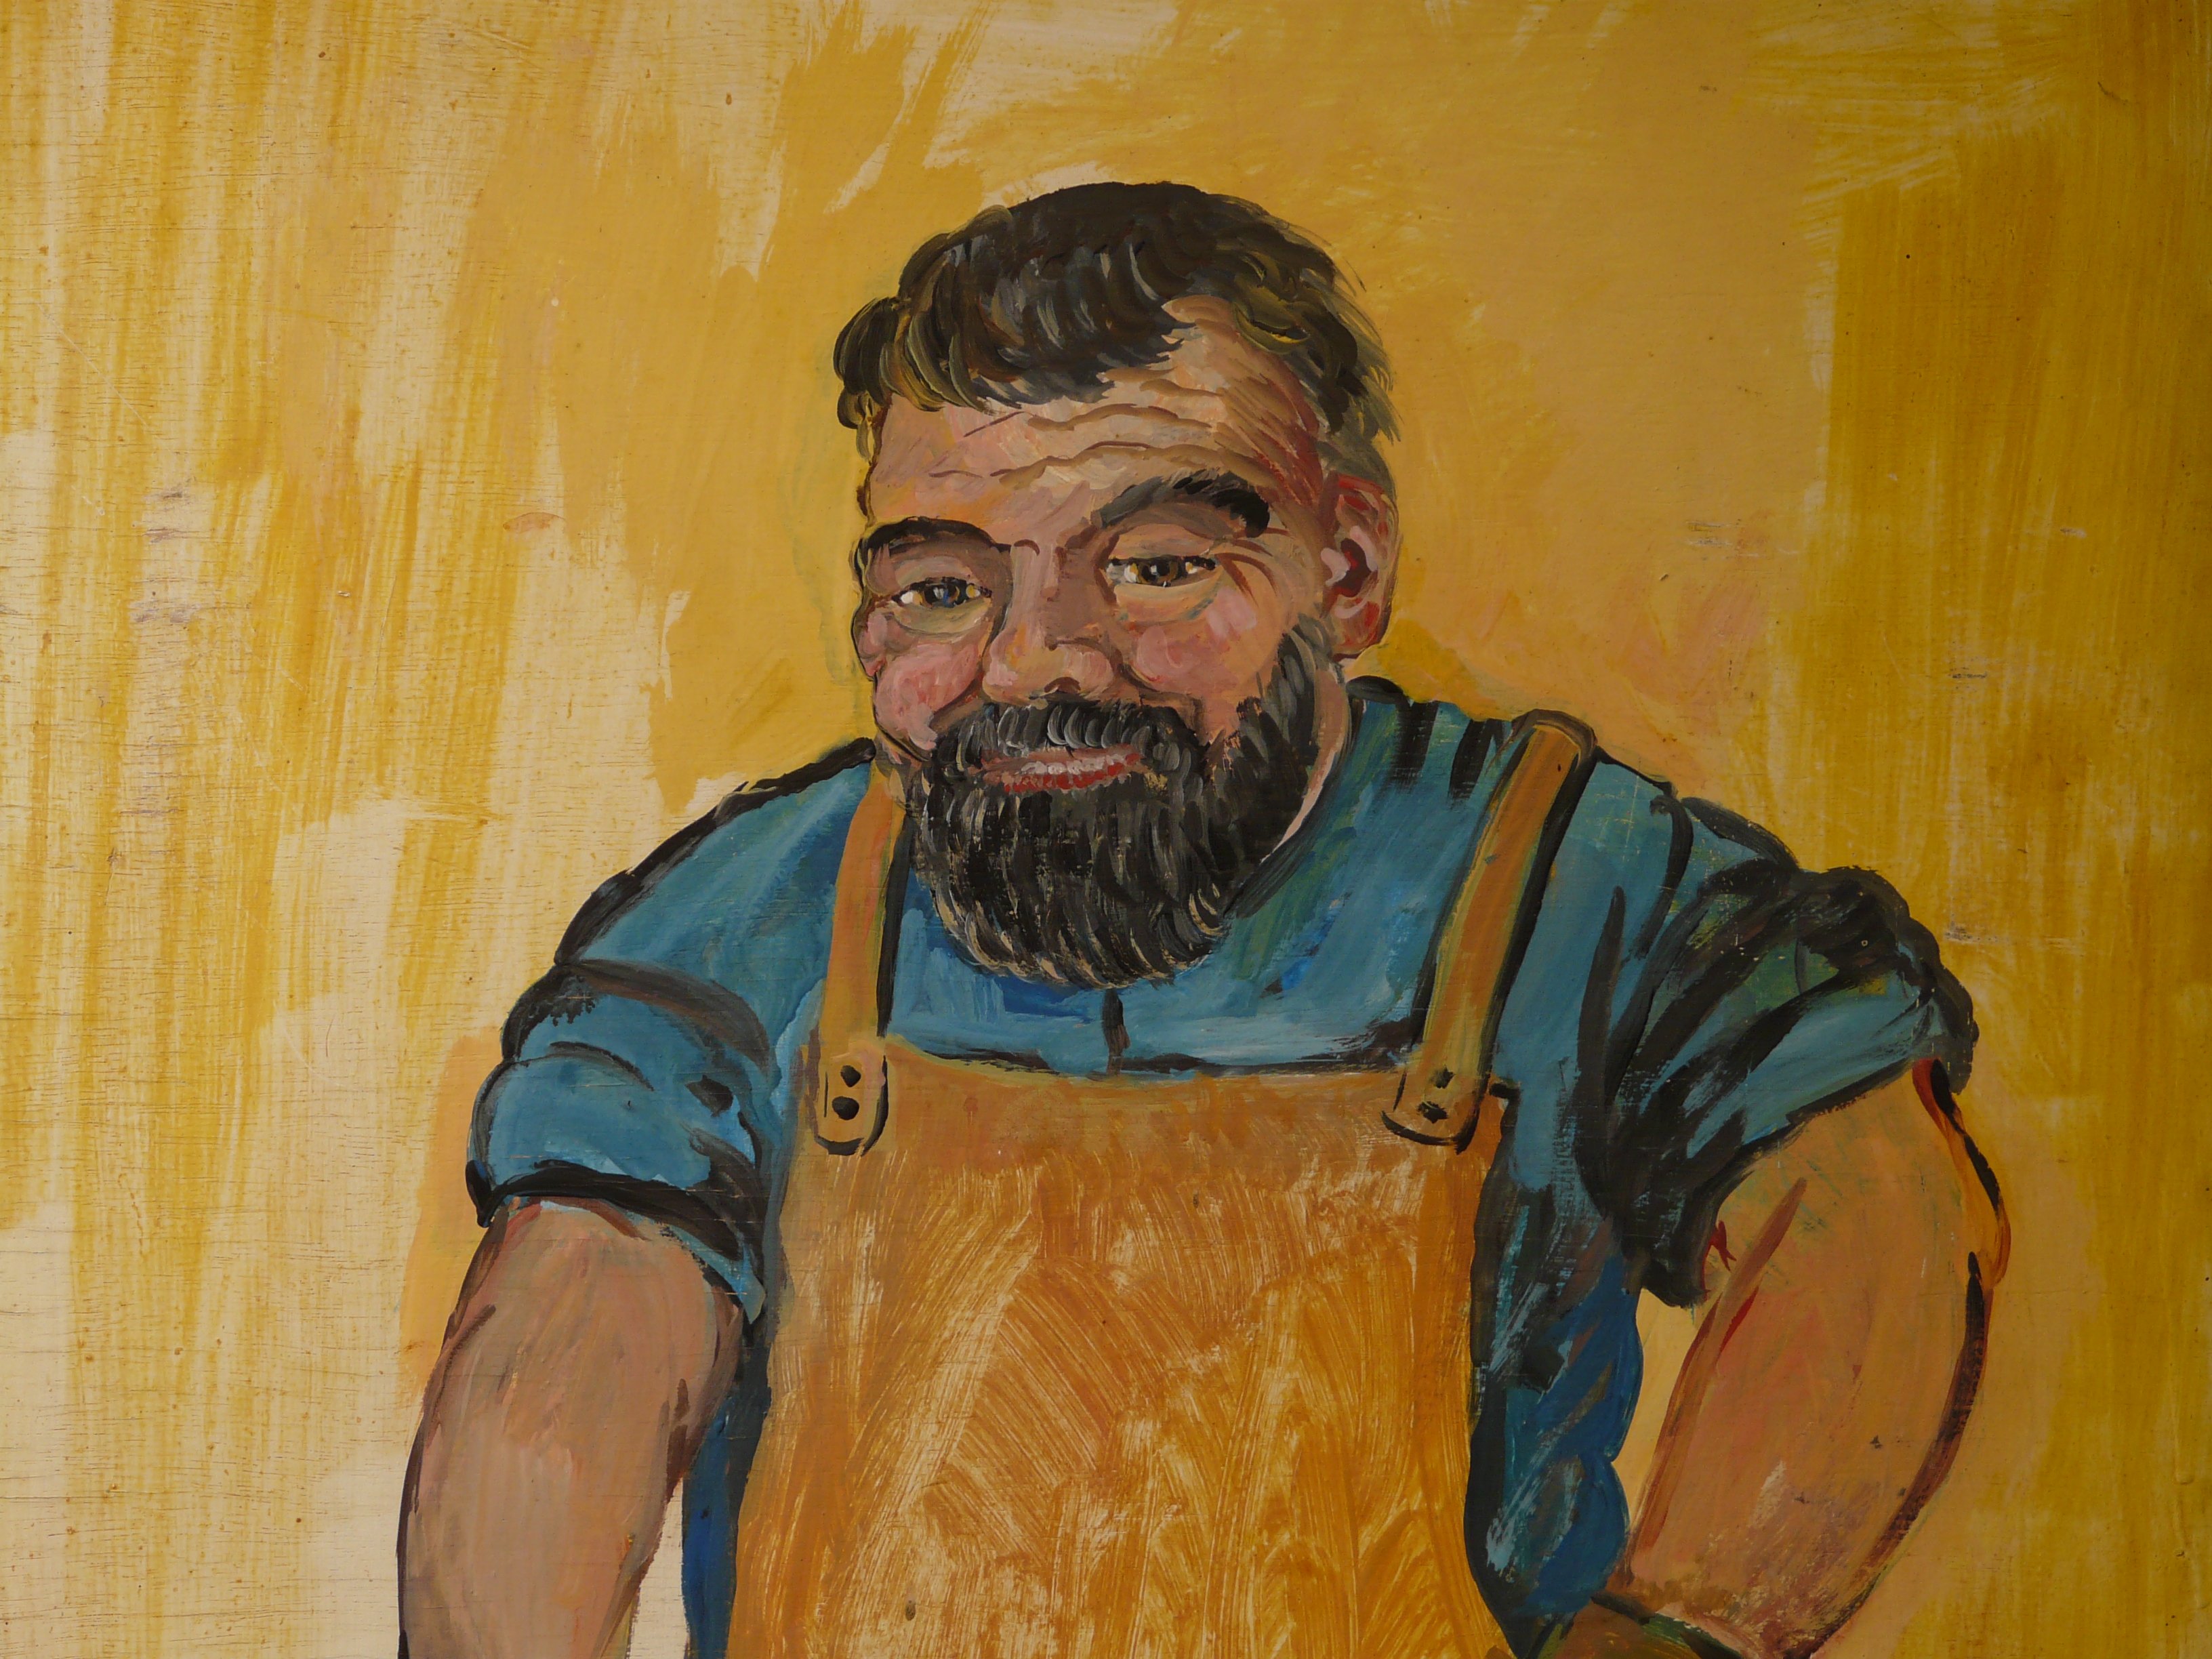
man, person, hair, male, portrait, metal, profession, craft, beard, painting, face, art, bart, drawing, iron, image, forge, blacksmith, facial hair